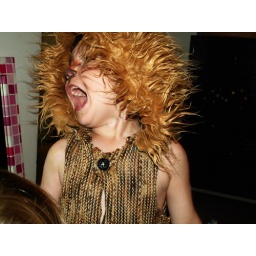
Shachar in his favorite lion suit, singing and roaring in front of the mirror